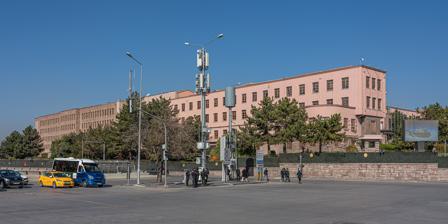
Building: General Staff Building (Ankara)
Country: Turkey
Year built: 1929
General Staff Building Genelkurmay Karargahı Büyük Erkân-ı Harbiye General Staff of Turkey Location within Turkey General information Architectural style Eclectic , neoclassical Location Ankara , Turkey Country Turkey Coordinates 39°55′28″N 32°53′08″E / 39.92444°N 32.88556°E / 39.92444; 32.88556 Current tenants Turkey court Construction started 1929 Inaugurated 1930 Client Turkish Army Owner Turkish Armed Forces Design and construction Architect(s) Clemens Holzmeister Website www .tsk .tr The General Staff Building ( Turkish : Genelkurmay Başkanlığı Karargâh Binası ), opened in 1929, the design is owned by Clemens Holzmeister , the administrative building of the Turkish Armed Forces in Çankaya, Ankara. History The Chief of Staff, operating in Ankara Ziraat Mektebi, sought to donate one Turkish farmer's field upon the search for a new headquarters building. However, with the order of the Chief of General Staff Marshal Fevzi Çakmak , the field was purchased at a rate of 5 kuruşs per square meter. Architecture One of the first state constructions in the State District , the pavilions of the building offer a massive and plain appearance with square windows equally spaced on all surfaces. The " H " -shaped building has softened the sharp, right-angled image of the building's section in the form of a half-cylinder in front of the part of the entrance that emerges with high stairs. Half-cylinder spaces that are not present at the ends of the wings extending forward on both sides of the entrance and forming the arms of the "H" are included in the design for the same purpose. The flat cover conceals the sloping cover behind the impressive facades. The General Staff Headquarters and National Defense Headquarters serving in separate buildings were connected to each other in 1959. An additional building was built in 1970 when the existing building could not meet the needs. External links History of General Staff Building (official website) Ankara Institute Foundation Genelkurmay Başkanlığı Binası (in Turkish) Geçmişin Modern Mimarisi: Ankara - 1 , Genelkurmay Başkanlığı (in Turkish) v t e Turkish Armed Forces Leadership President Ministry of Defense Minister General Staff Chief General History Awards and emblems General Staff Building (Ankara) Military budget War crimes Field armies First Army Command HQ : Istanbul Commanders Second Army Command HQ: Malatya Commanders Third Army Command HQ: Erzincan Commanders Aegean Army Command HQ: İzmir Commanders Services Army Commanders Navy Commanders Amphibious Marine Brigade Underwater Offence Underwater Defence Air Force Commanders Special Forces Commanders Internal security Turkish forces in Northern Cyprus Turkish operations in Northern Iraq Turkish occupation of northern Syria General Directorate of Mapping Equipment Land Forces equipment Navy ships Air Force aircraft Education National Defence University Military Academy Naval Academy Air Force Academy Military NCO School Naval NCO School Air Force NCO School Military Band NCO School Turkey portal • Category Portals : History Turkey